Savoia-Marchetti SM.79 Sparviero

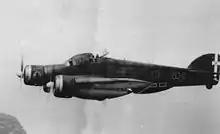
A S.M.79 of the 193ª Squadriglia Bombardamento Terrestre (193th Land Bombing Squadron), 87º Gruppo (87th Group), 30º Stormo (87th Wing)

During the North African campaign, around 100 SM.79s served in 10, 14, 15 and 30 Wings, bombing mainly non-strategic targets in the desert. The British offensive in December hit the "Regia Aeronautica" hard and many wings (a total of nine by May 1941) were phased out because of losses caused by enemy aircraft and ground fire. One aircraft was destroyed on the ground by R patrol of the Long Range Desert Group at the western landing ground at Jebel Uweinat in November 1940 (the remains were still there in 2003). At the beginning of 1941 only around 40 SM.79s were still present in Libya, and by the end of 1941 only one operational squadron remained. In the Second Battle of El Alamein, many "Sparvieros" were used for defensive tasks, such as countering SAS teams in the desert, and in anti-ship roles.